Birao

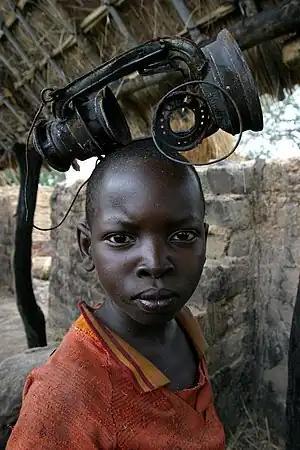
Boy playing with a burnt lamp in Birao. The town was almost completely burnt down in March 2007 during fighting between rebels and government troops.

Birao is the capital of Vakaga, one of the 14 prefectures of the Central African Republic and was an administrative post in the colony of Ubangui-Shari. In March 2007, the town was almost completely burnt down in the fighting between rebels and government troops in the area.